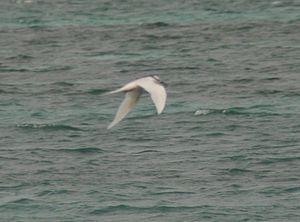
Cette liste a été établie à partir d'ouvrages et d'articles des années 1990 sur l'avifaune malgache. L'avifaune de Madagascar comprend 294 espèces dont 107 endémiques, 30 espèces menacés selon la classification de L'UICN.